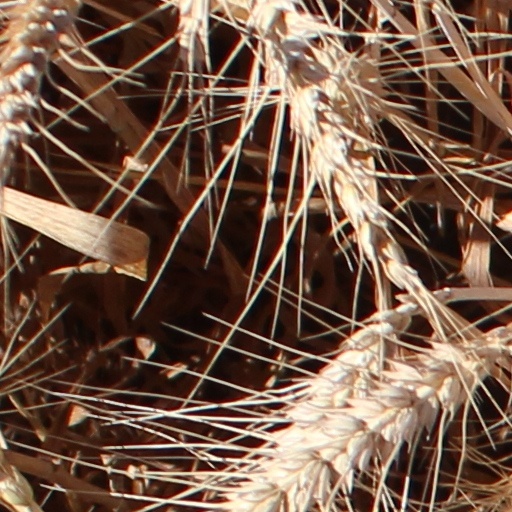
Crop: wheat